I Am the Law (1938 film)

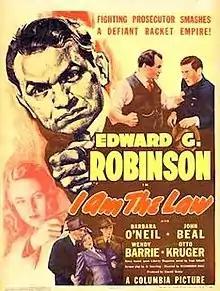
1938 Theatrical Poster

I Am the Law (1938) is a crime drama directed by Alexander Hall and starring Edward G. Robinson.